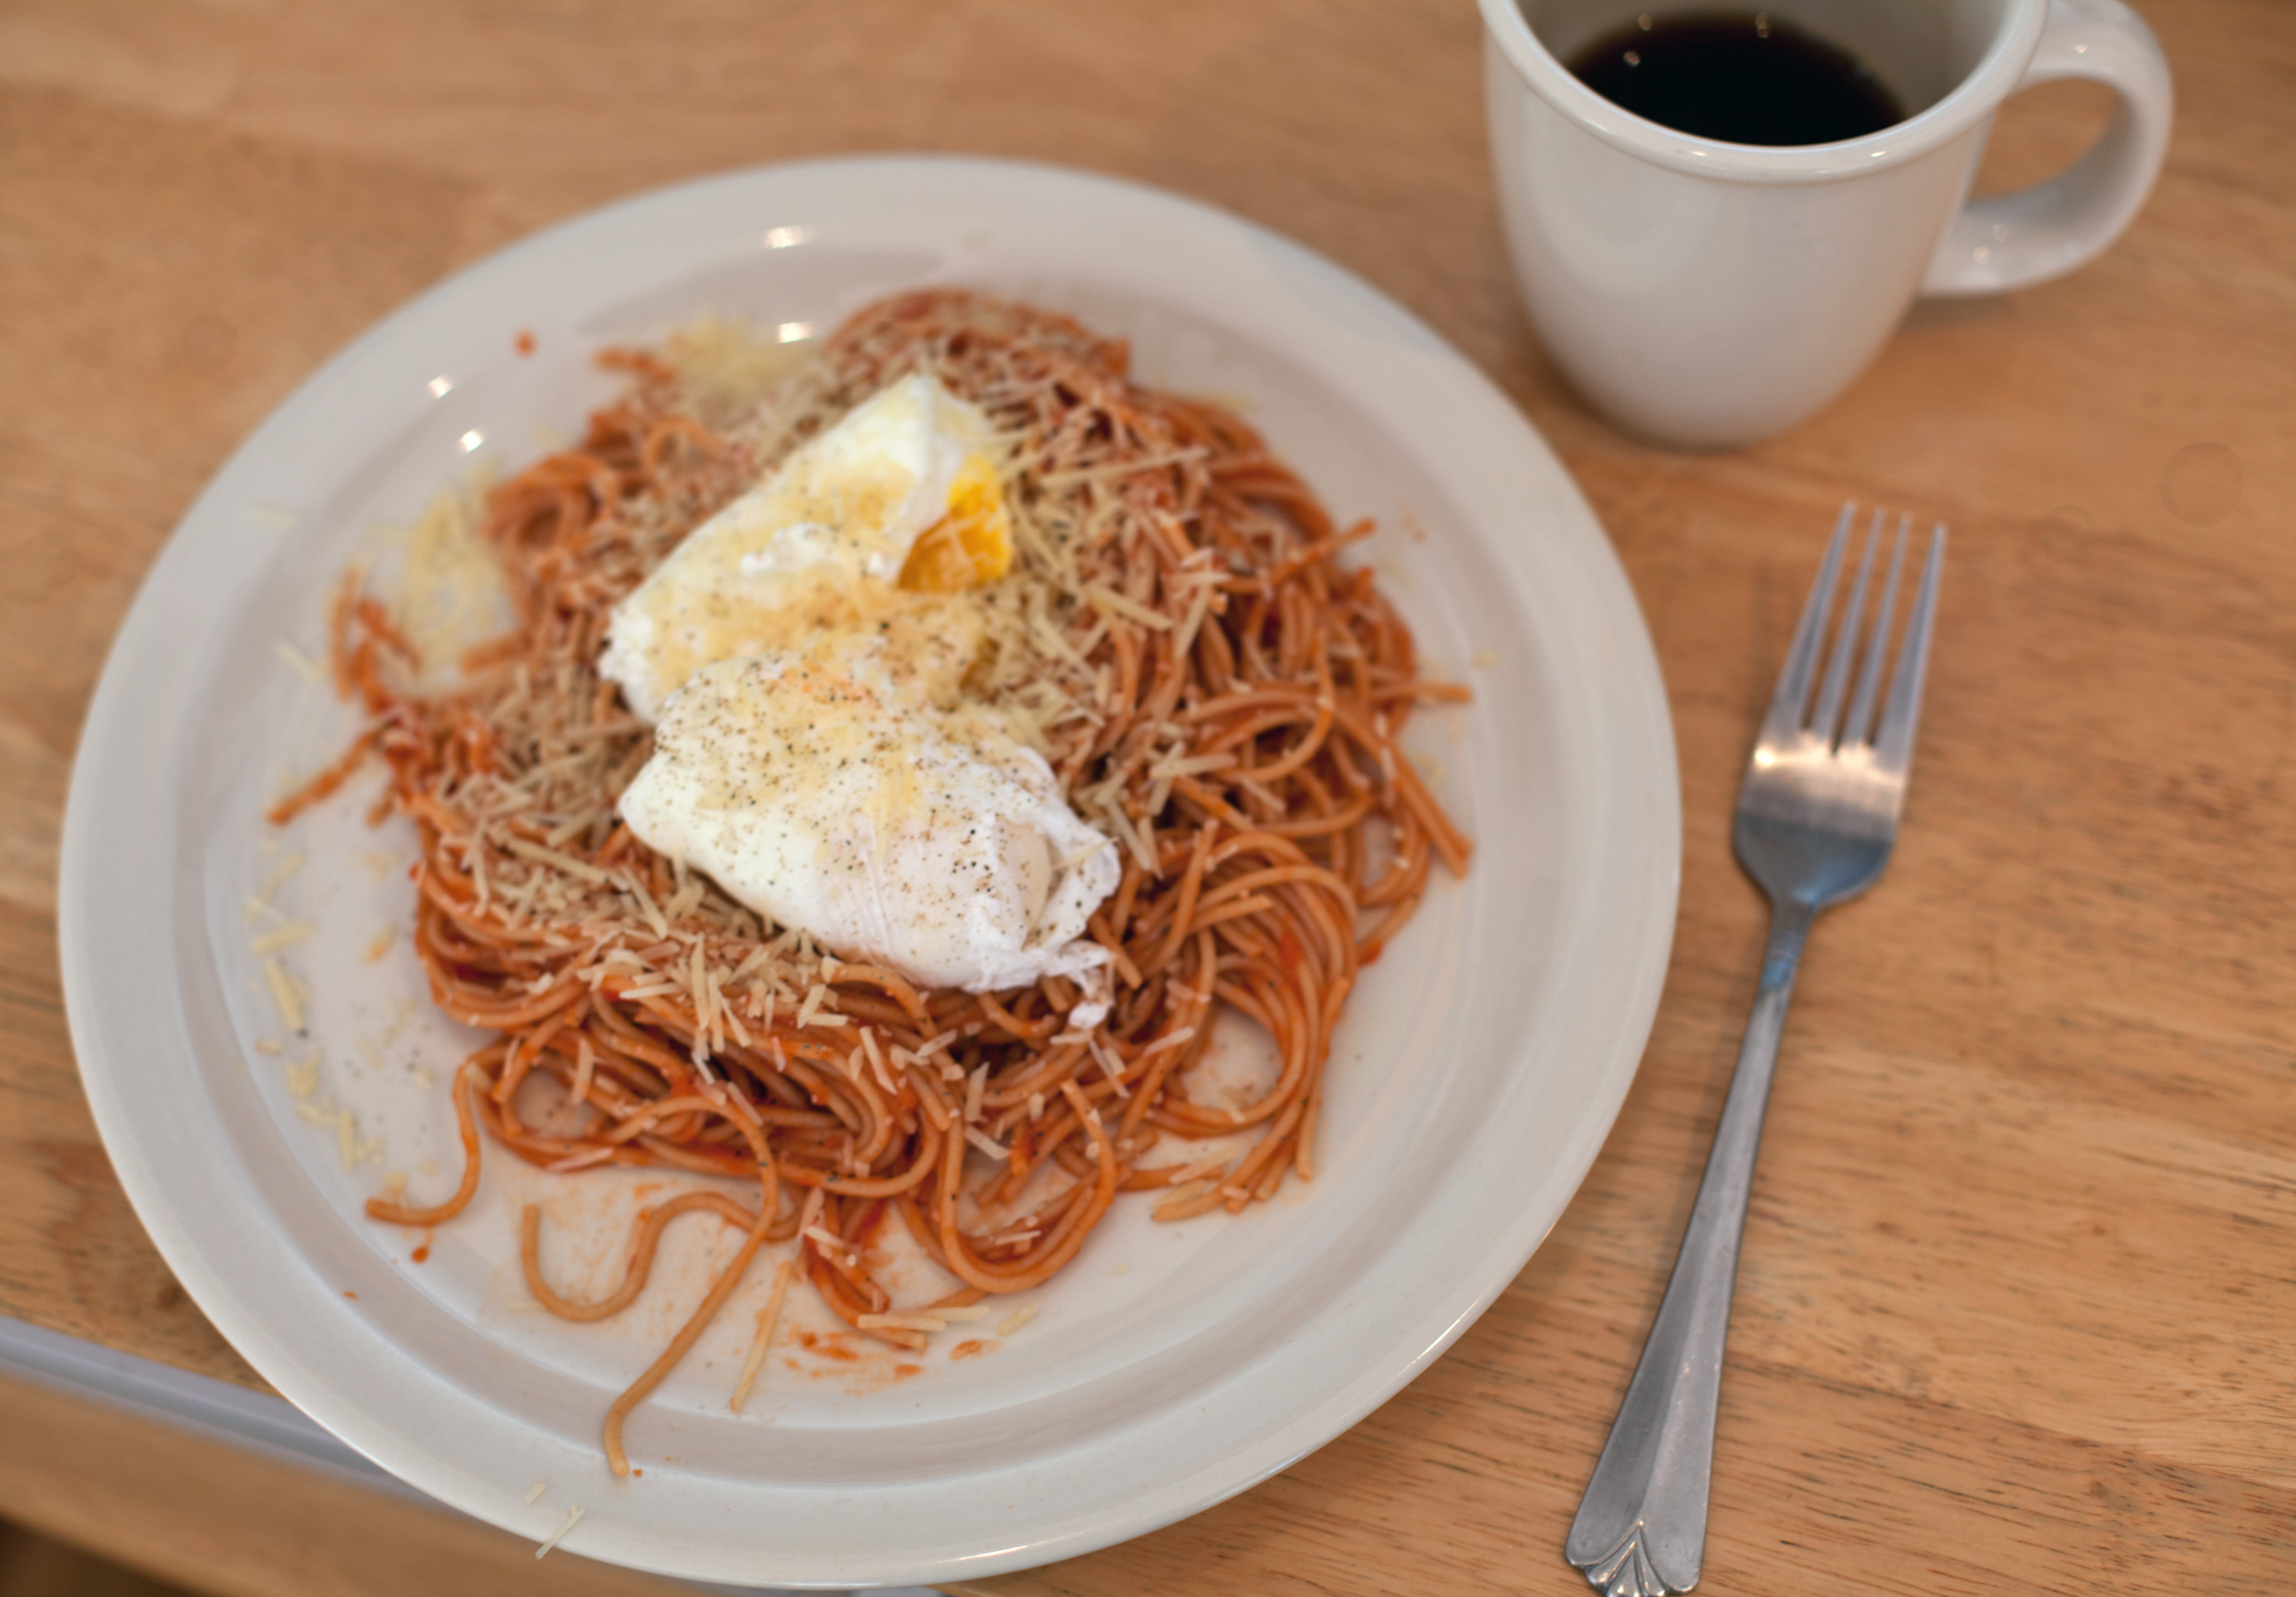
dish, meal, food, produce, plate, breakfast, cuisine, pasta, noodle, asian food, spaghetti, brunch, aldente